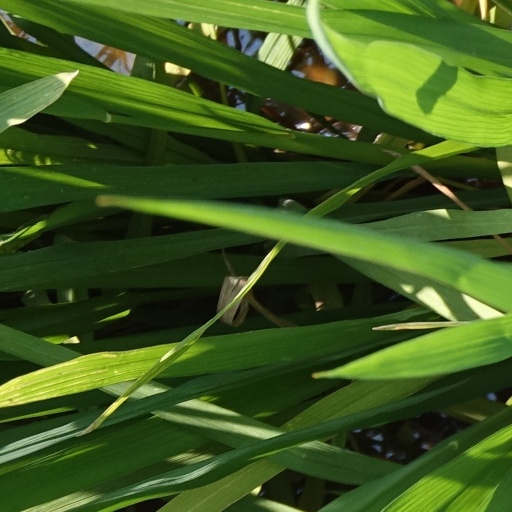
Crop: rice